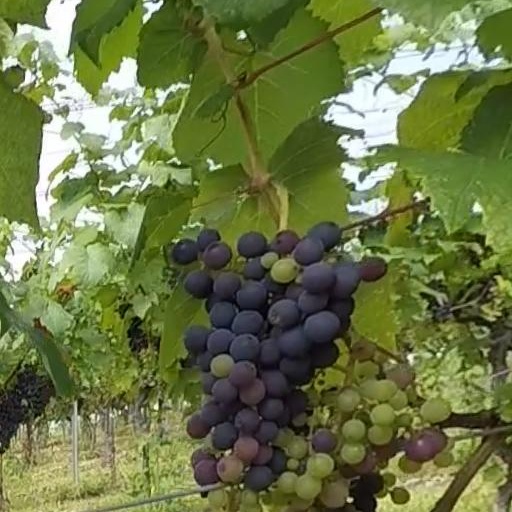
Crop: grape